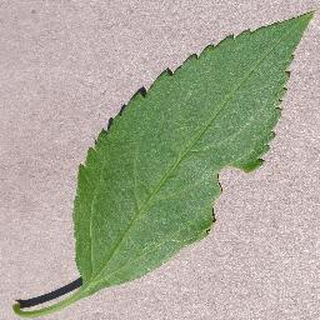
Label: healthy_cherry